Malabo

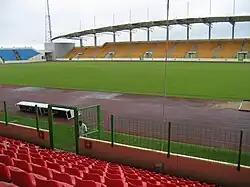
Estadio de Malabo

The port of Malabo can theoretically reach a treatment capacity of 200,000 tons/year. The main maritime links are with national destination to Bata and international to Spain and Douala in Cameroon.